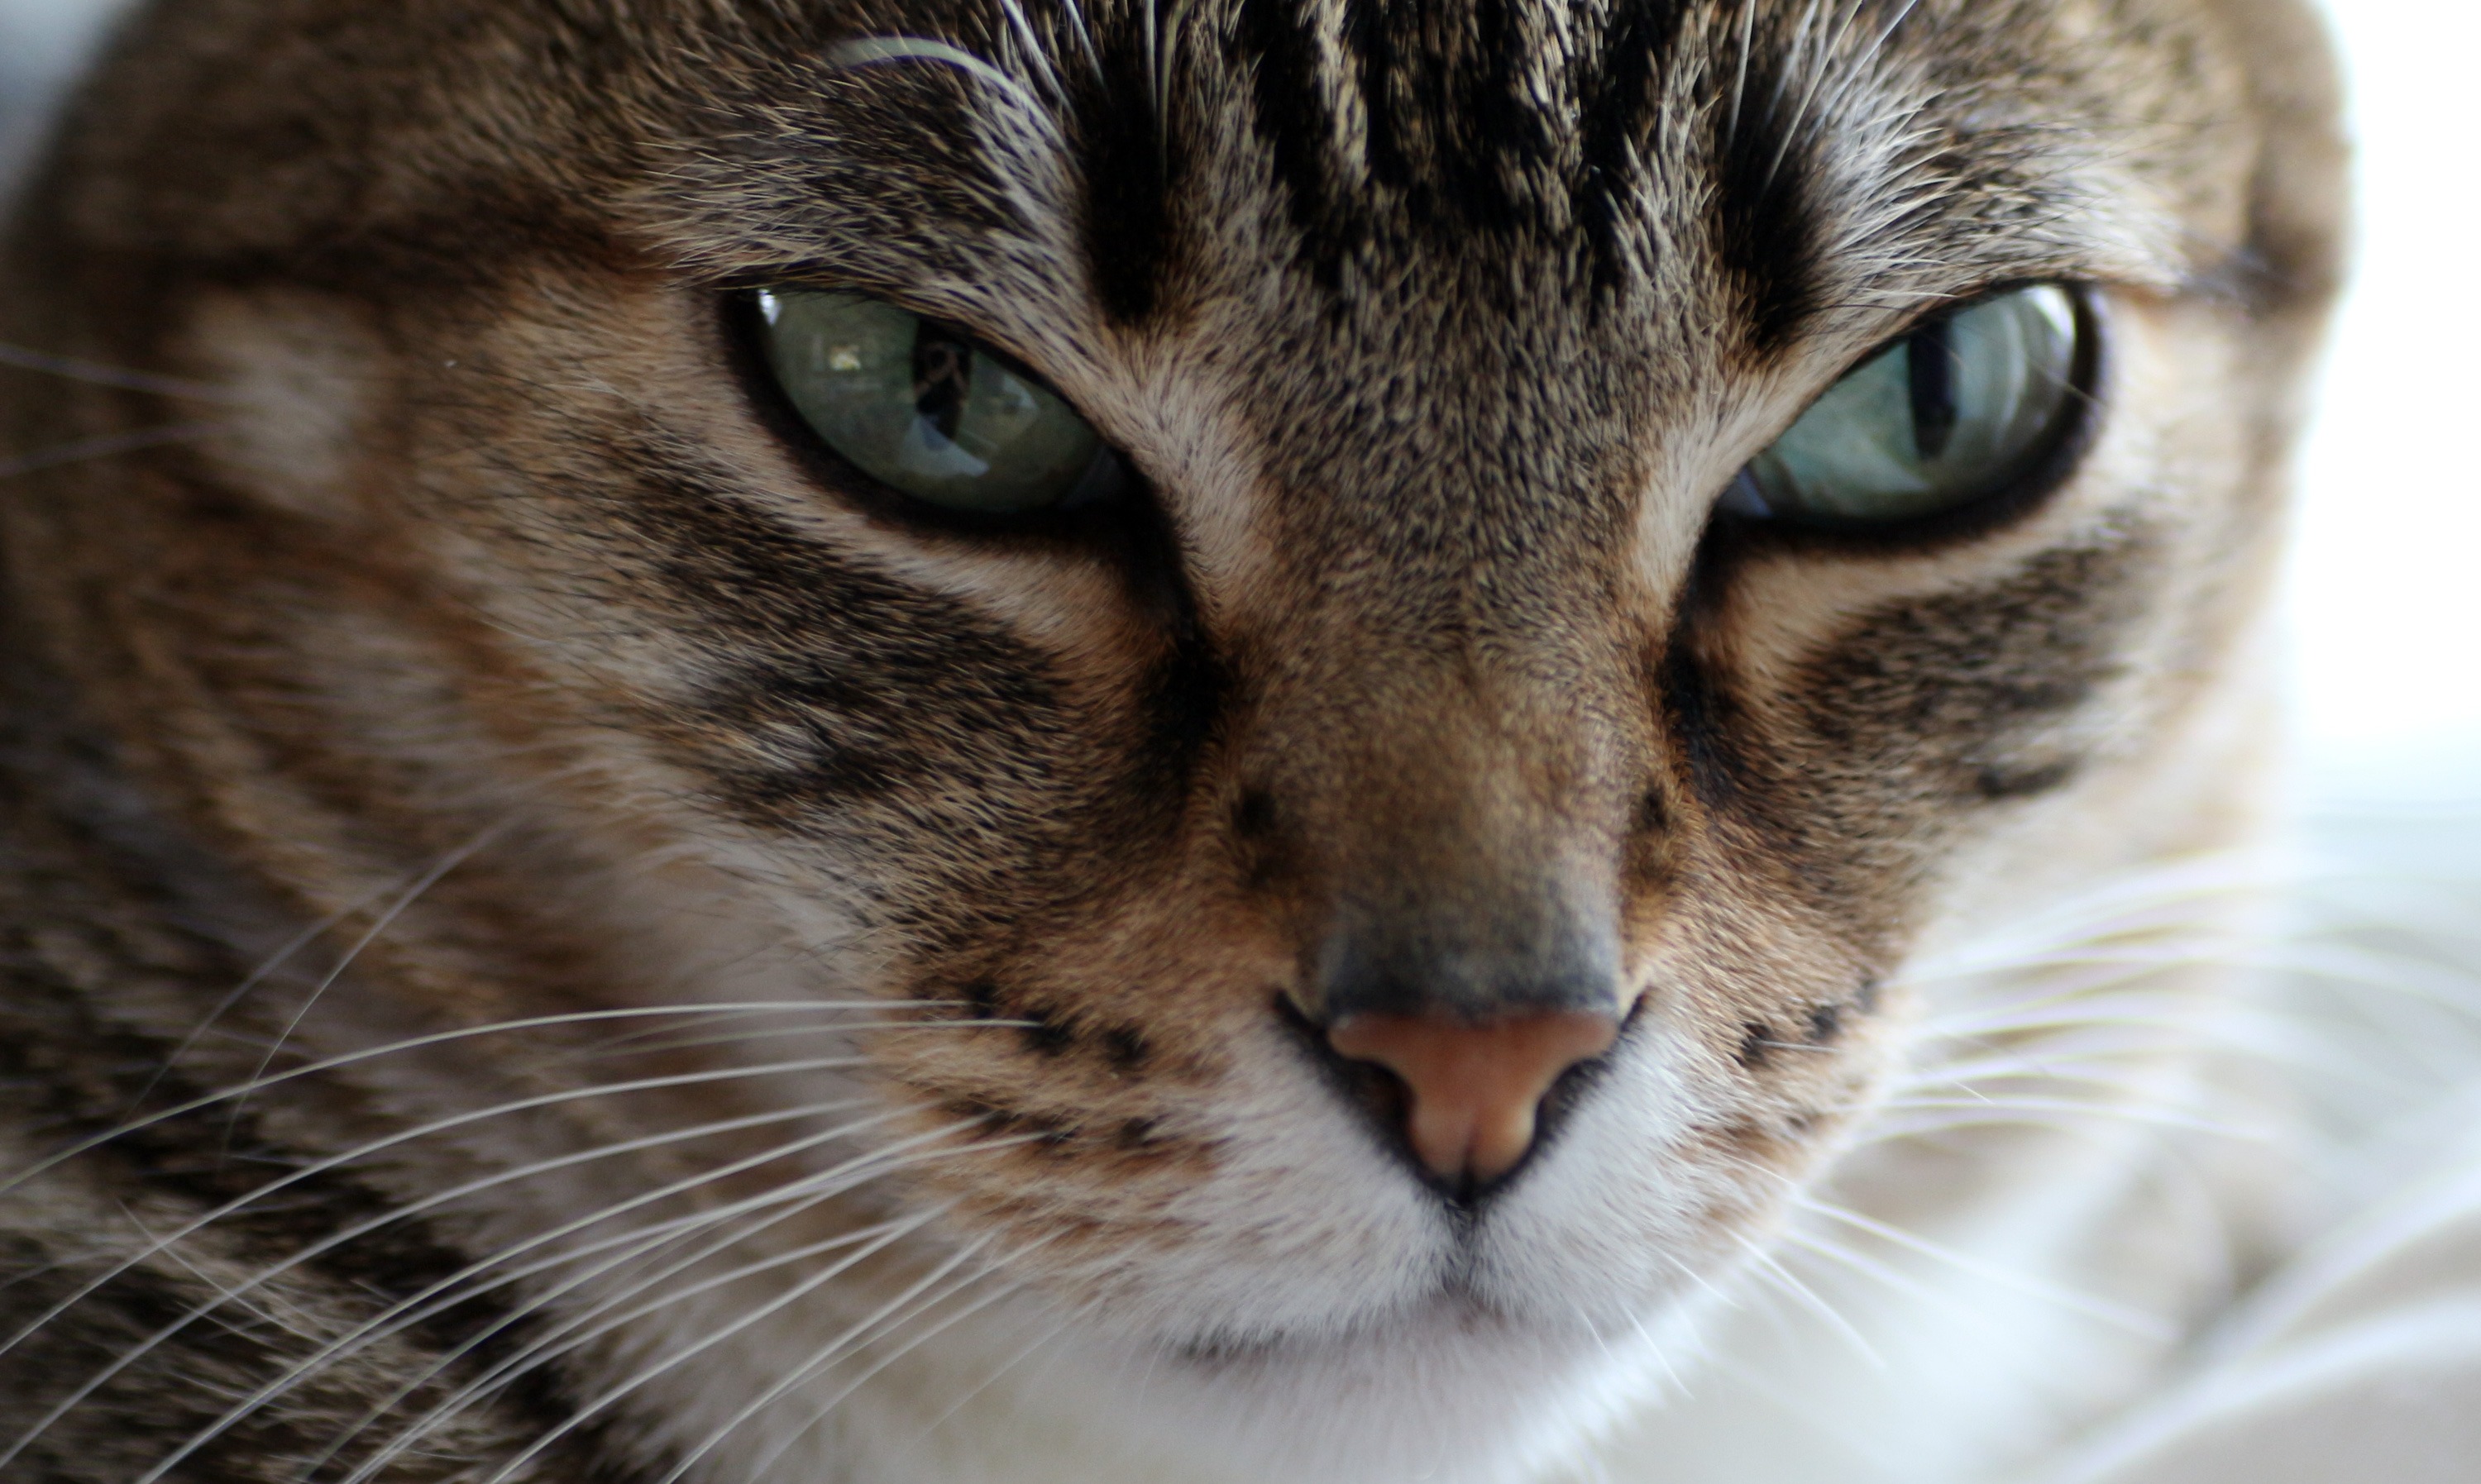
animal, pet, relax, kitten, cat, mammal, rest, fauna, close up, nose, whiskers, snout, eye, adidas, animals, head, vertebrate, mieze, animal world, domestic cat, cat face, cat's eyes, chill out, tabby cat, bengal, european shorthair, wild cat, small to medium sized cats, cat like mammal, domestic short haired cat, rusty spotted cat